Pride & Prejudice (2005 film)

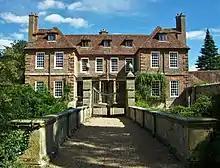
Groombridge Place served as the filming location of the Bennet family house

Moggach believed the novel was very filmable, "despite it containing no description and being a very unvisual book". To Wright, many other period films had relied on paintings for inspiration rather than photographs, causing them to appear unreal. He thus used Austen's prose to give him "many visual references for the people in the story", including close-up shots of the characters. The filmmakers also changed several scenes to more romantic locales than those in the book. For instance, in the film, Darcy first proposes outdoors in a rainstorm at a building with neoclassical architecture; in the book, this scene takes place in a parsonage. In the film, his second proposal occurs on the misty moors as dawn breaks; in the book, he and Elizabeth are walking down a country lane in broad daylight. Wright has acknowledged that "there are a lot of period film clichés; some of them are in the film and some are not, but for me it was important to question them".